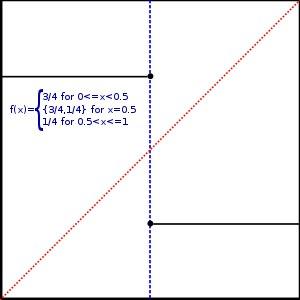
En analyse mathématique, le théorème du point fixe de Kakutani est un théorème de point fixe qui généralise celui de Brouwer à des fonctions à valeurs ensemblistes. Il fournit une condition suffisante pour qu'une telle fonction, définie sur un compact convexe d'un espace euclidien, possède un point fixe, c'est-à-dire dans ce contexte : un point qui appartient à son image par cette fonction.